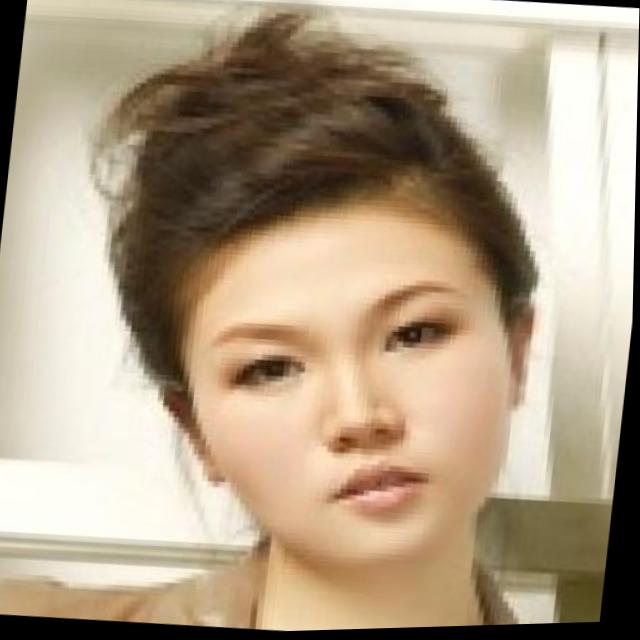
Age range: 21-44